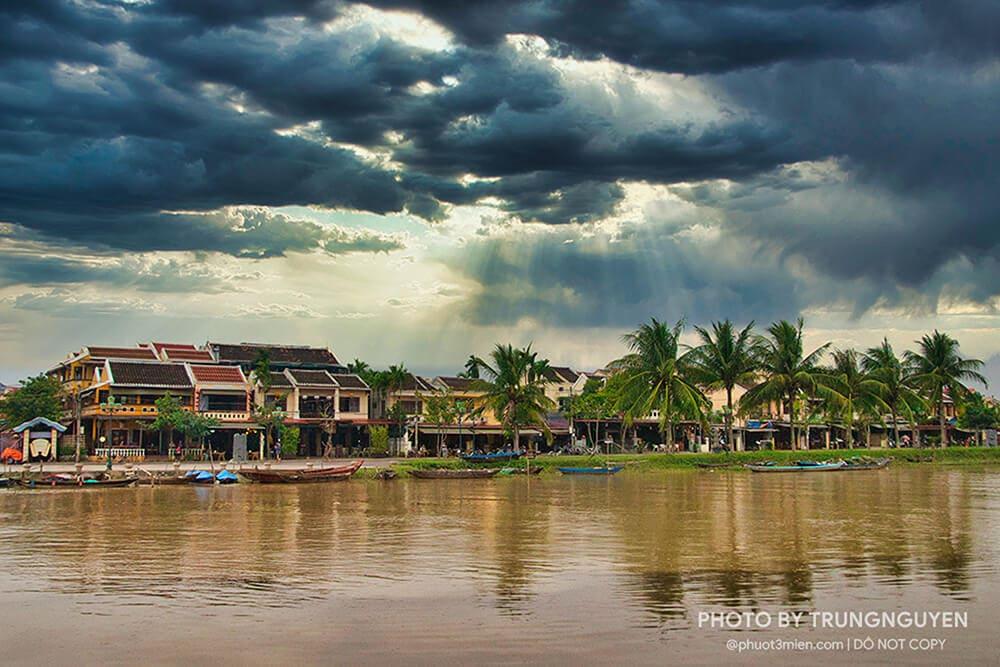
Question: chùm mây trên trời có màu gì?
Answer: chùm mây trên trời có màu đen